Gigabit Ethernet

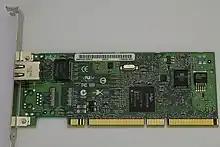
1000BASE-T–capable network interface card made by Intel, which connects to a computer via PCI-X

There are five physical layer standards for Gigabit Ethernet using optical fiber (1000BASE-X), twisted pair cable (1000BASE-T), or shielded balanced copper cable (1000BASE-CX).